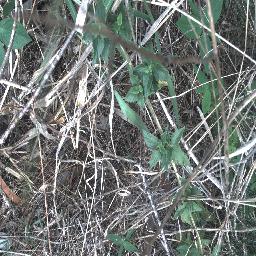
Label: siam_weed